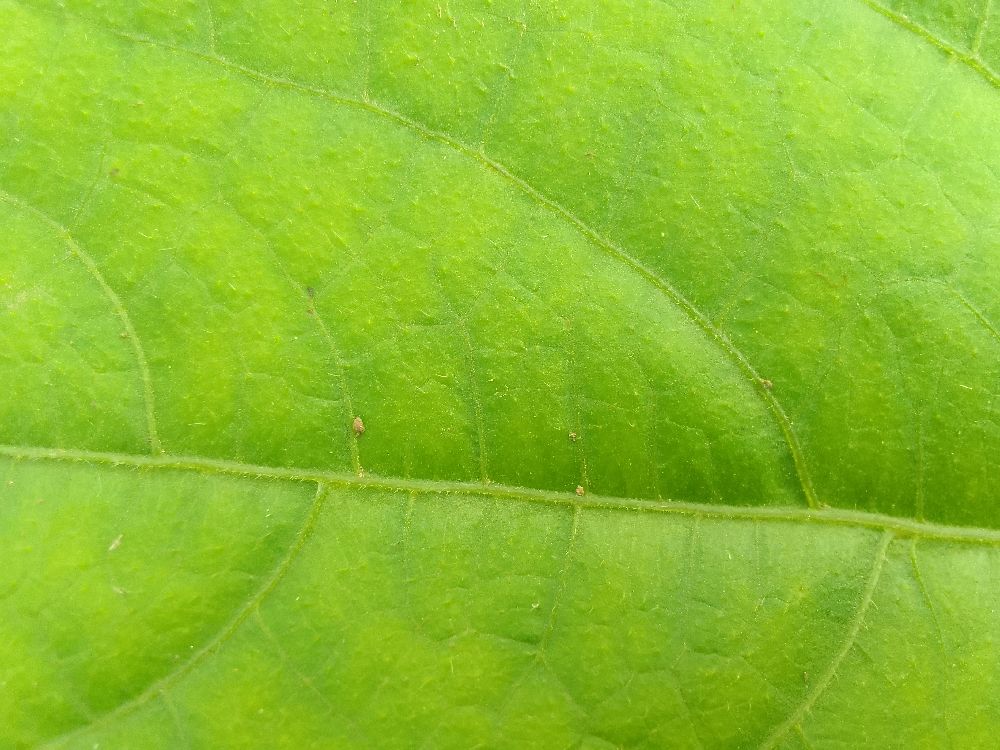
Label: healthy